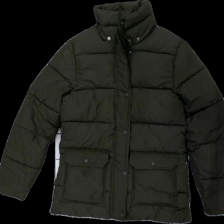
View: front
Type: Winter jacket
Category: Ladies
Brand: Logg (H&M)
Colors: Brown
Material: 100% polyester
Cut: Regular
Size: 34
Season: Winter
Stains: Major
Damage: fläckar
Damage location: top left
Damage 2 location: bottom center
Damage 3 location: top right
Price range: <50
Recommended usage: Export
Description: brun vinterjacka, fläckar axel